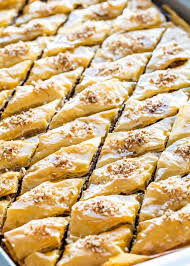
Yemek: baklava